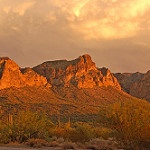
Scene: Outdoor